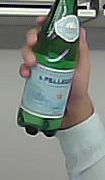
Product: sanpellegrino_water